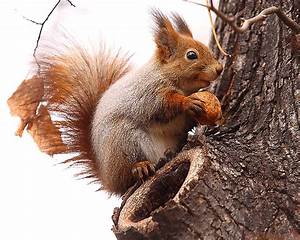
Label: squirrel